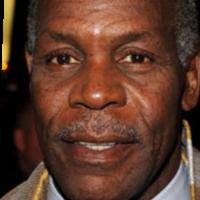
Age group: age 66-80